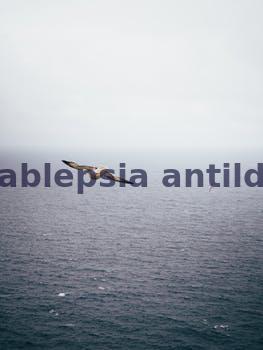
Label: Watermark